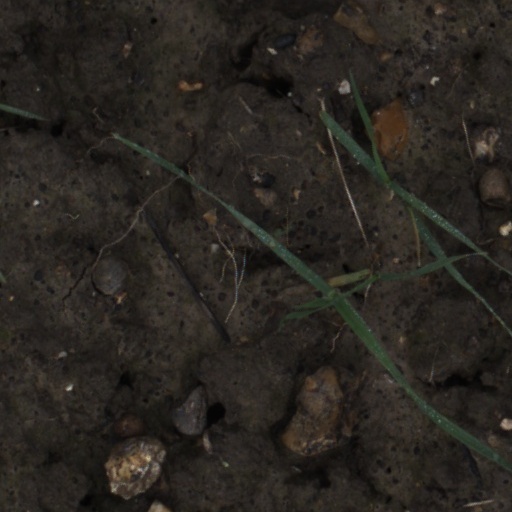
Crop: wheat